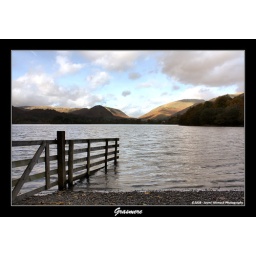
The fence leading into the water stereotypical Lakes shot, just behind the pier shot in the most photographed stakes!